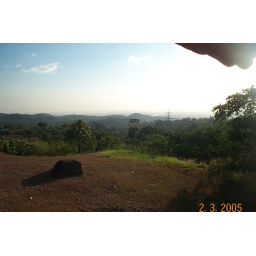
My house on the hill in Antipolo.